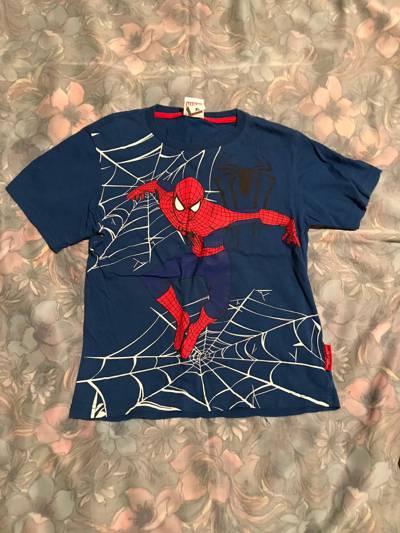
Waste category: clothes